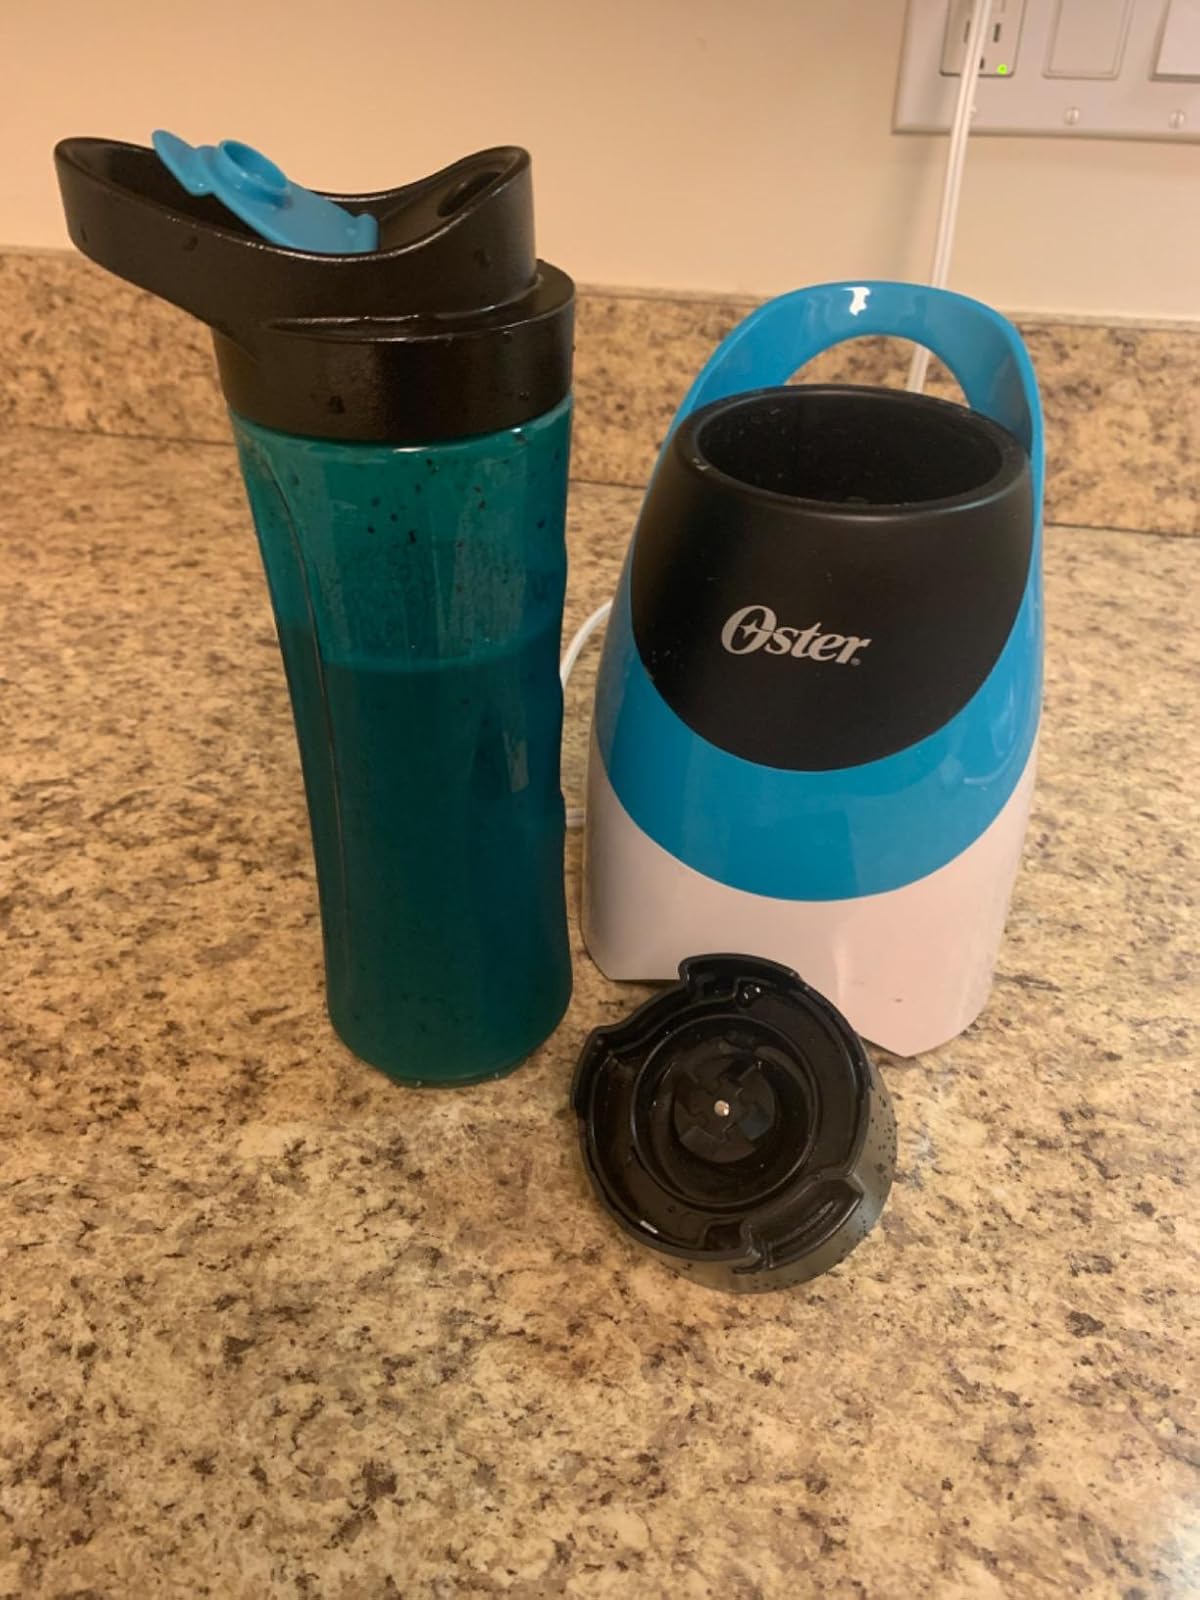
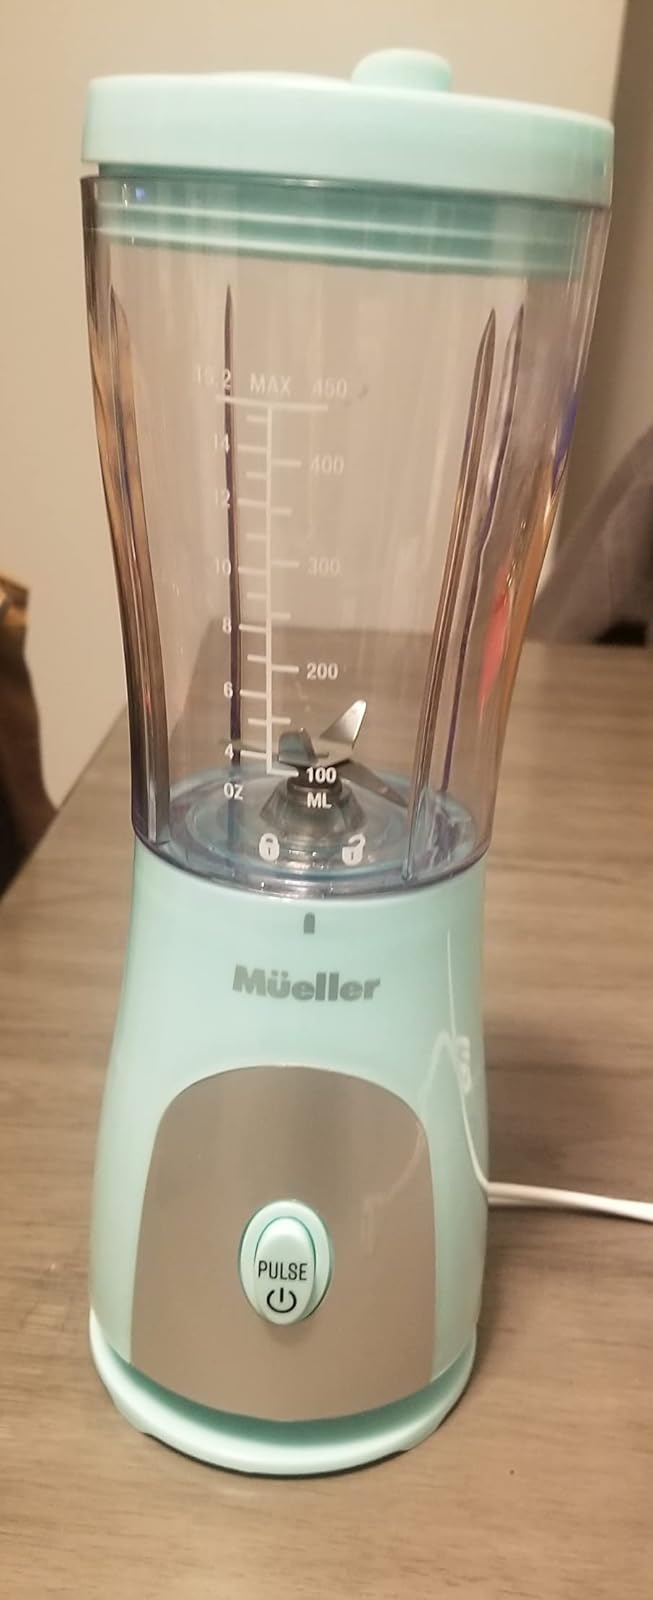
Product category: items_blender
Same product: no